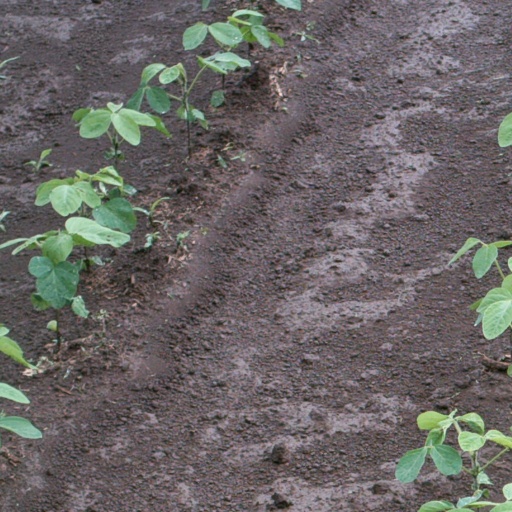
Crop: soybean